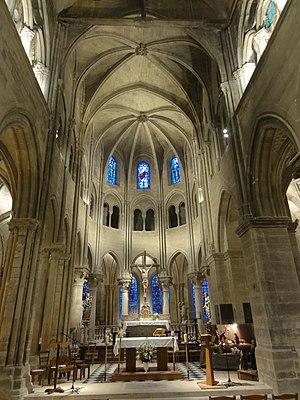
Intérieur de l'église - voir titre.
L'église Saint-Pierre-Saint-Paul est une église catholique paroissiale située à Gonesse, en France. C'est la plus grande église du pays de France. Elle a été construite entre 1180 et 1305 environ sous trois principales campagnes de travaux, en réutilisant la base et le premier étage d'un clocher roman du second quart du XIIᵉ siècle. Le plan prévoit une nef de huit travées accompagnée de deux bas-côtés ; un chœur composée d'une travée droite et d'une abside en hémicycle ; et un déambulatoire sans chapelles rayonnantes, ce qui est assez rare. L'architecture gothique est très soignée, et les chapiteaux sont d'une grande qualité. Le vaisseau central comporte un triforium ou des galeries ouvertes sur combles sur toute sa longueur. La nef, qui date pour l'essentiel de la période comprise entre 1245 et 1305 environ, répond au parti fixé par l'architecte qui lança la construction du bas-côté nord au début du XIIIᵉ siècle, et sa conception est propre à la première période gothique. Le triforium est néanmoins de style gothique rayonnant, et semble calqué sur la basilique Saint-Denis. L'étage des fenêtres hautes et les voûtes n'ont jamais été exécutés.